Viper (TV series)

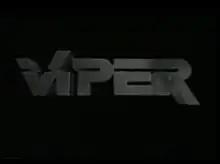
Title card used in Season 1

Viper is an American action-adventure television series about a special United States task force set up by the federal government to fight crime in the fictional city of Metro City, California, that is perpetually under siege from one crime wave after another. The weapon used by this task force is an urban assault vehicle that masquerades as a Dodge Viper RT/10 roadster and coupe (later, the Viper GTS). The series takes place in "the near future". The primary brand of vehicles driven in the show were Chrysler or subsidiary companies. The series ran on NBC for one season in 1994 before being revived two years later for three more seasons of first-run syndication. Reruns of the series have appeared on Sci-Fi Channel and USA Network.